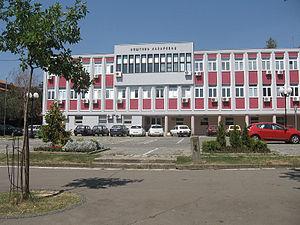
Lazarevac est une ville et une municipalité de Serbie situées sur le territoire de la Ville de Belgrade. Lazarevac fait partie des 7 municipalités périurbaines du district. Au recensement de 2011, la ville de Lazarevac comptait 26 006 habitants et la municipalité dont elle est le centre 58 622.